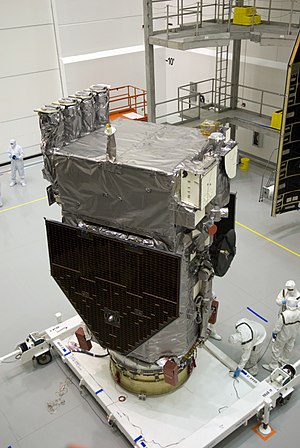
Solar Dynamics Observatory
Solar Dynamics Observatory klar til opsendelse
Solar Dynamics Observatory er en NASA-mission, der går ud på at observere Solen over en periode på fem år. Sonden blev opsendt 11. februar 2010 og er en del af Living With a Star-programmet. Målet med LWS-programmet er at udvikle den videnskabelige forståelse for at imødekomme de aspekter af systemet med Solen og Jorden, der direkte påvirker livet og samfundet. SDO's mål er at forstå Solens påvirkning af Jorden og rummet umiddelbart herover ved at studere solens atmosfære i lille skala med tid og rum i mange bølgelængder samtidig. SDO vil undersøge, hvordan Solens magnetfelt genereres og er struktureret, hvordan den ophobede magnetiske energi konverteres og frigøres i heliosfæren og i det ydre rum i form af solvind, energetiske partikler og variationer i sollyset.